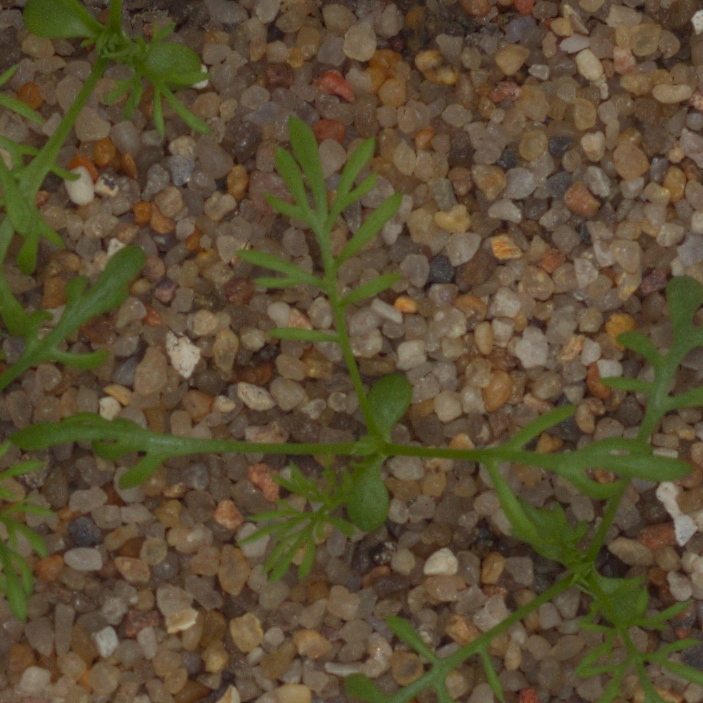
Label: scentless_mayweed